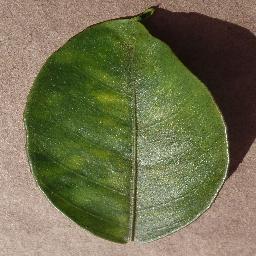
Label: Orange___Haunglongbing_(Citrus_greening)